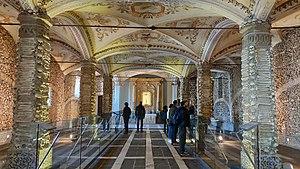
Évora est une ville et une municipalité du Portugal, chef-lieu du district d'Évora, dans la région de l'Alentejo et la sous-région de l'Alentejo central. La population de la ville est de 41 159 habitants en 2005. La municipalité d'Évora est le siège de l'une des plus vastes communes du Portugal, avec 1 308,25 km2 de superficie et 56 596 habitants. La commune est divisée en dix-neuf freguesias. Elle est limitée au nord par la commune d'Arraiolos, au nord-est par Estremoz, à l'est par Redondo, au sud-est par Reguengos de Monsaraz, au sud par Portel, au sud-ouest par Viana do Alentejo et à l'ouest par Montemor-o-Novo. Elle est le siège de l'archidiocèse d'Évora.
La Capela dos Ossos est l'un des monuments les plus connus d'Évora au Portugal. Il s'agit d'une petite chapelle intérieure située à proximité de l'entrée de l'église Saint-François. Elle est inscrite sur la liste du patrimoine mondial de l'UNESCO.